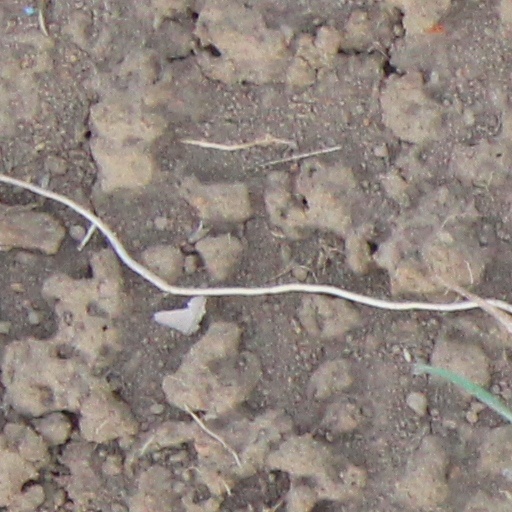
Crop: wheat